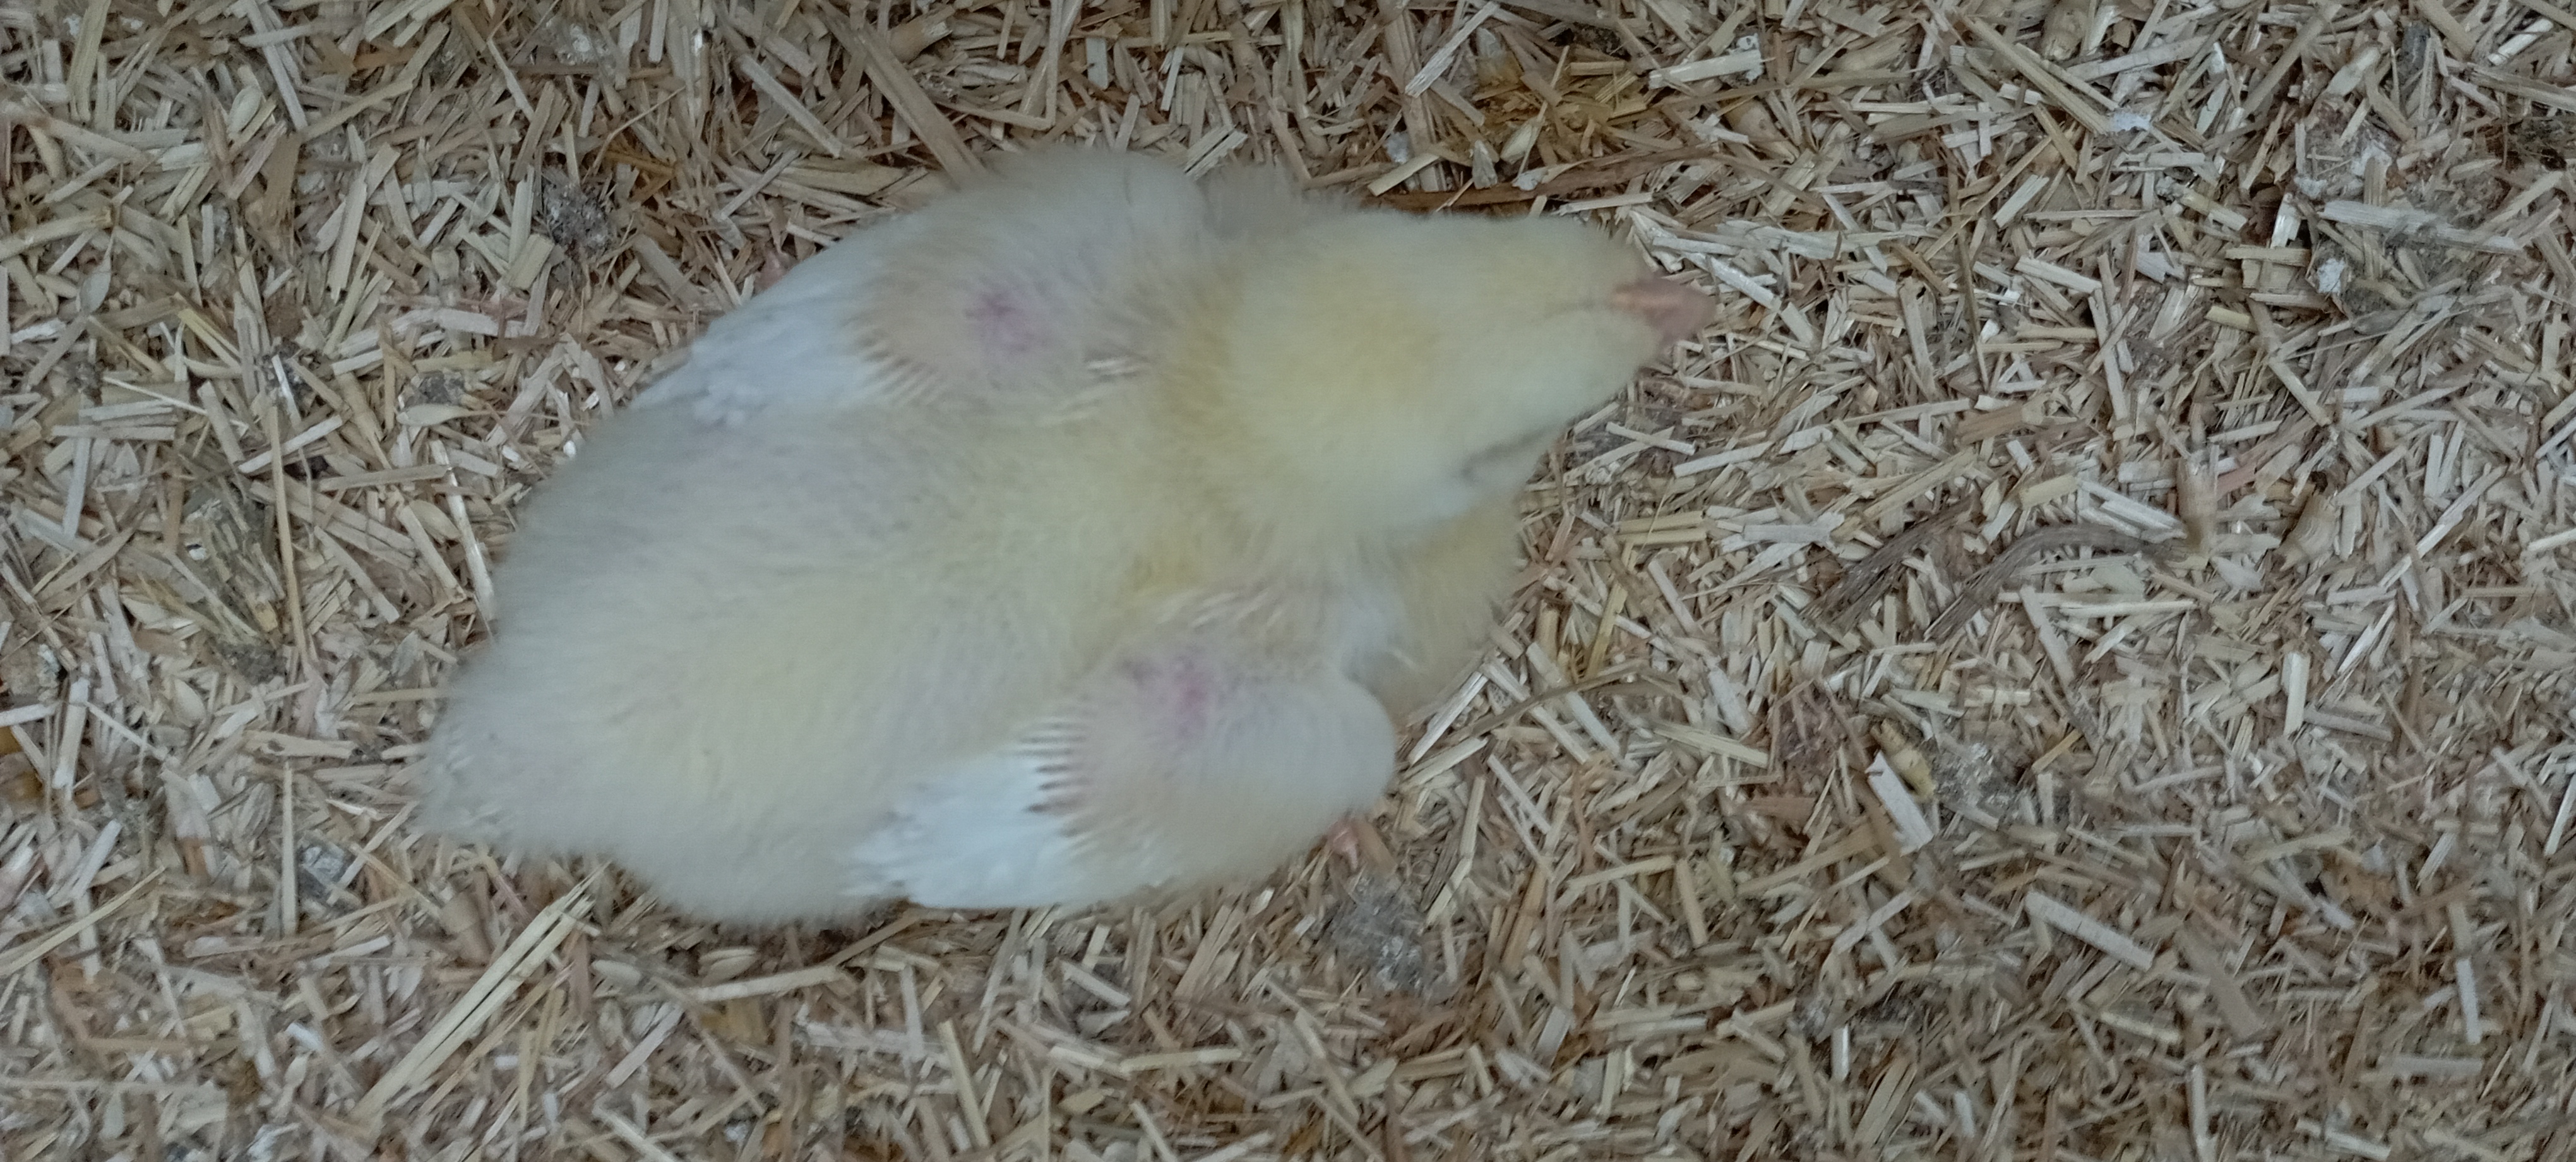
Weight: 393 g